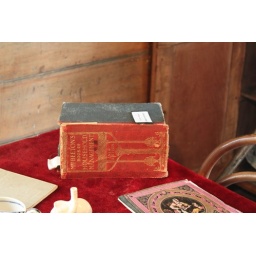
every house in the era had this household management book